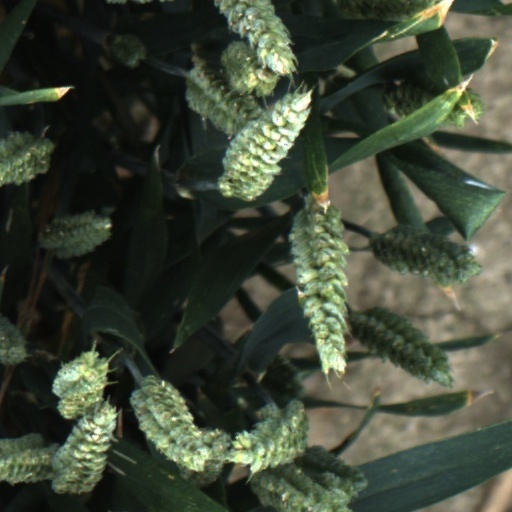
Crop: wheat